Henry Baldwin (mayor)

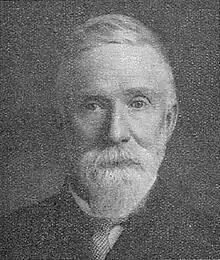

Henry Baldwin (1856 – 30 October 1928) was a British born New Zealand businessman and politician who was Mayor of Lower Hutt and chairman of the Wellington Hospital Board.